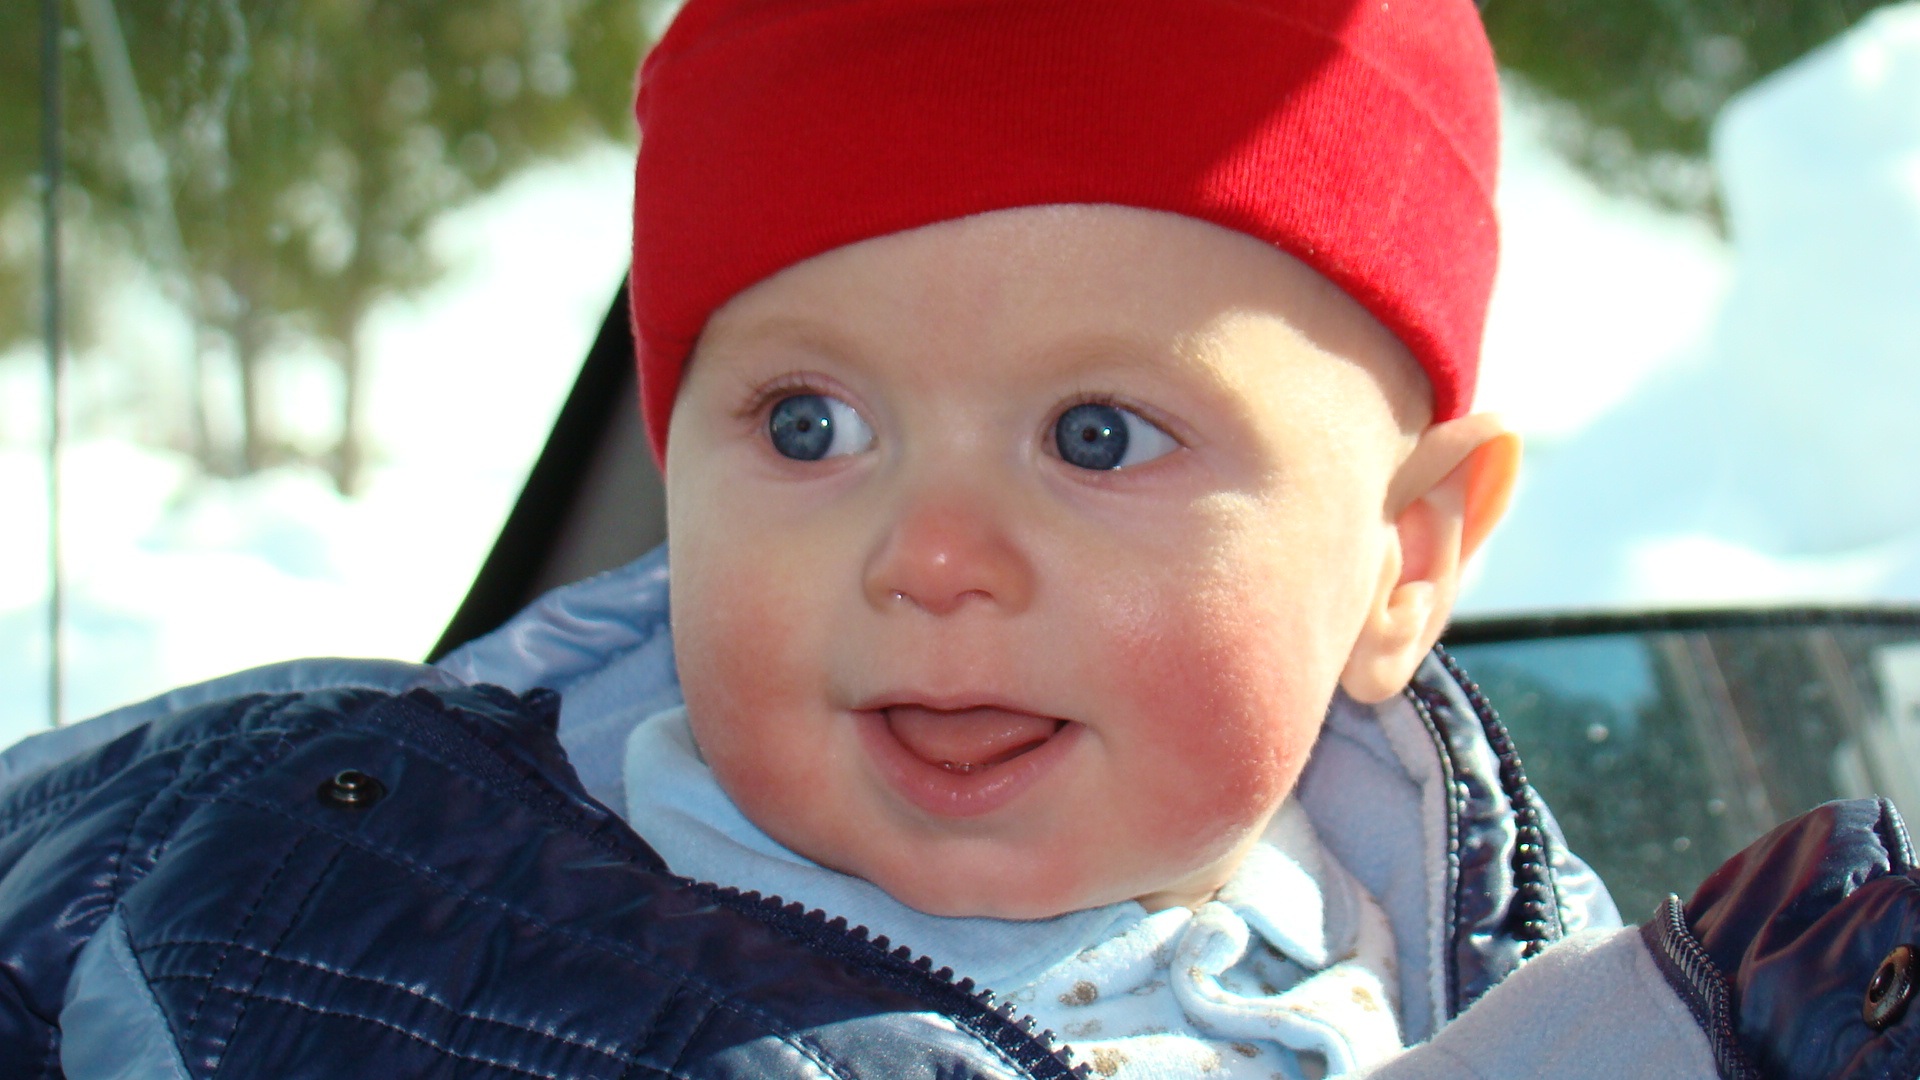
person, winter, cute, portrait, child, clothing, smile, nose, happiness, infant, toddler, cap, head, joy, adorable, red hat, baby boy